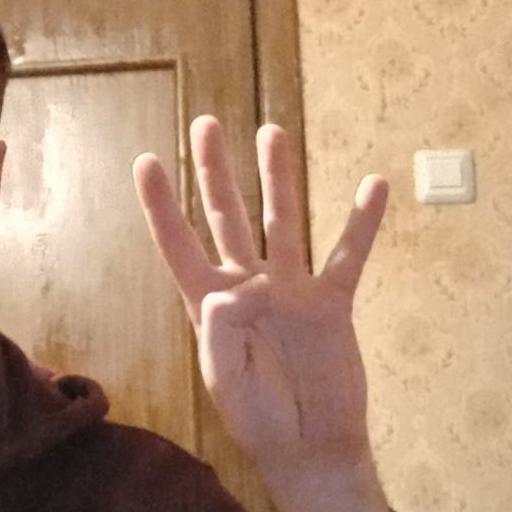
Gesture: four